The Invincible Masked Rider

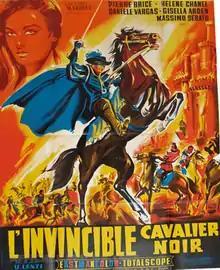
French-language poster

The Invincible Masked Rider is a 1963 adventure film directed by Umberto Lenzi. It was based on a novel by Johnston McCulley. The film was released in the US as Terror of the Black Mask.